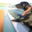
Label: dog